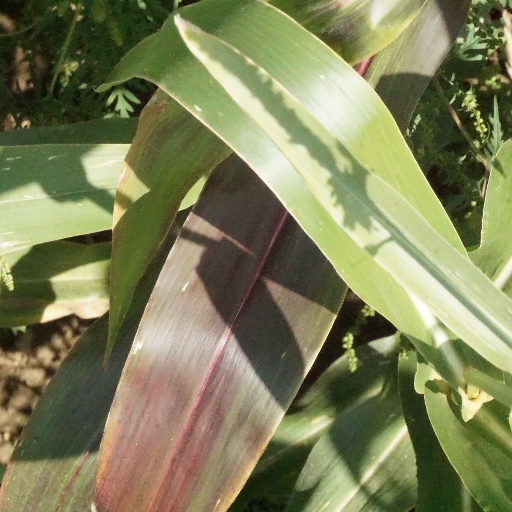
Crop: maize; corn